Engineered materials arrestor system

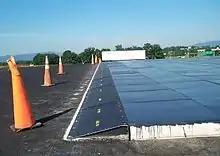
EMAS under construction. The slope part on the left is a blast shield.

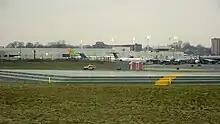
Higher EMAS bed with side steps to allow aircraft rescue and firefighting (ARFF) access and passenger egress.

The FAA's design criteria for new airports designate Runway Safety Areas (RSAs) to increase the margin of safety if an overrun occurs and to provide additional access room for response vehicles. A United States federal law required that the length of RSAs in airports was to be by the end of 2015, in a response to a runway overrun into a highway at Teterboro Airport in New Jersey. At airports built before these standards were put into effect, the FAA has funded the installation of EMAS at the ends of main runways. The minimum recommended overall length of an EMAS installation is , of which at least is to consist of the frangible material.